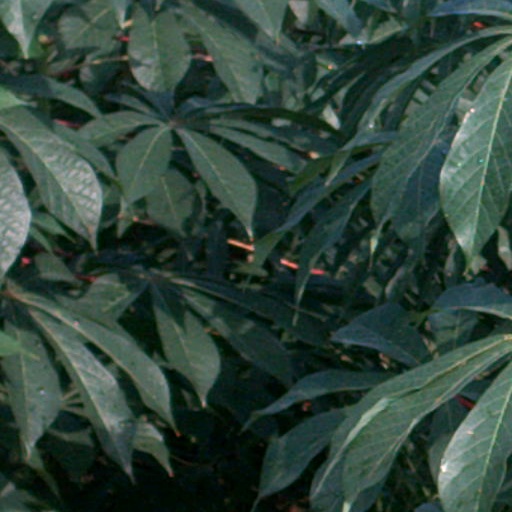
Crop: cassava